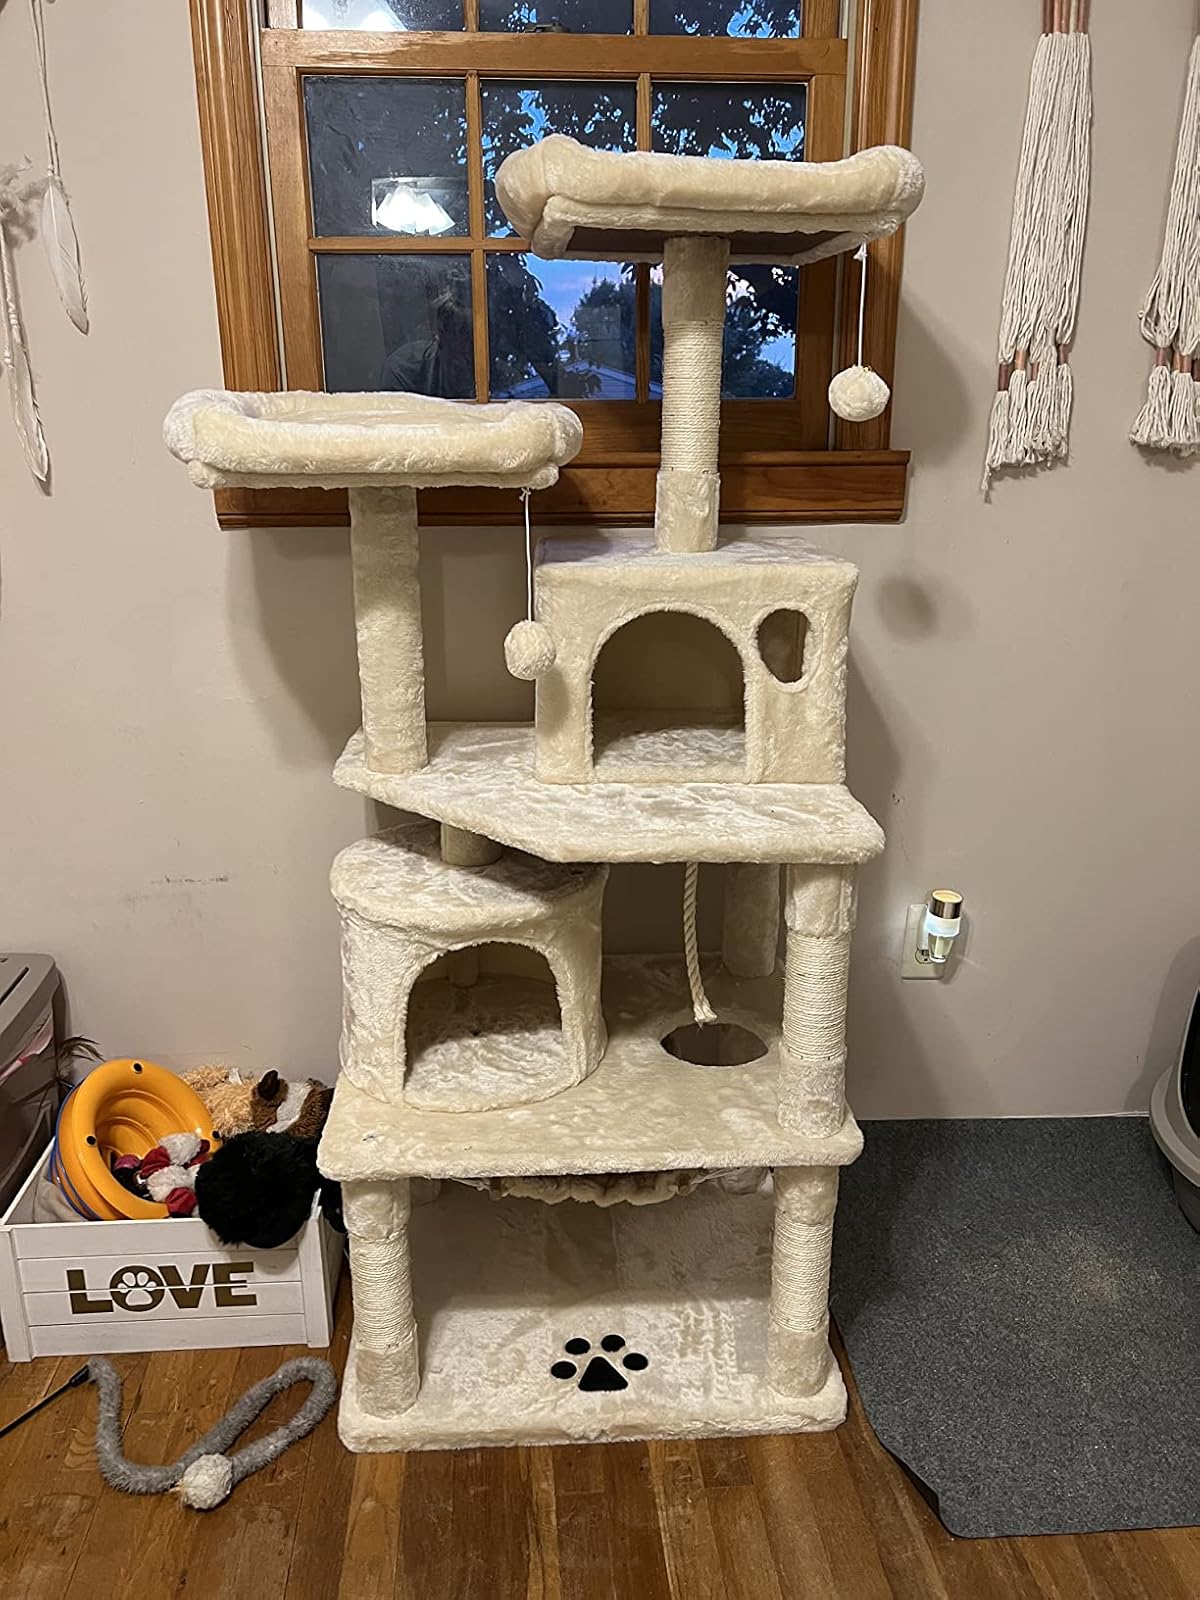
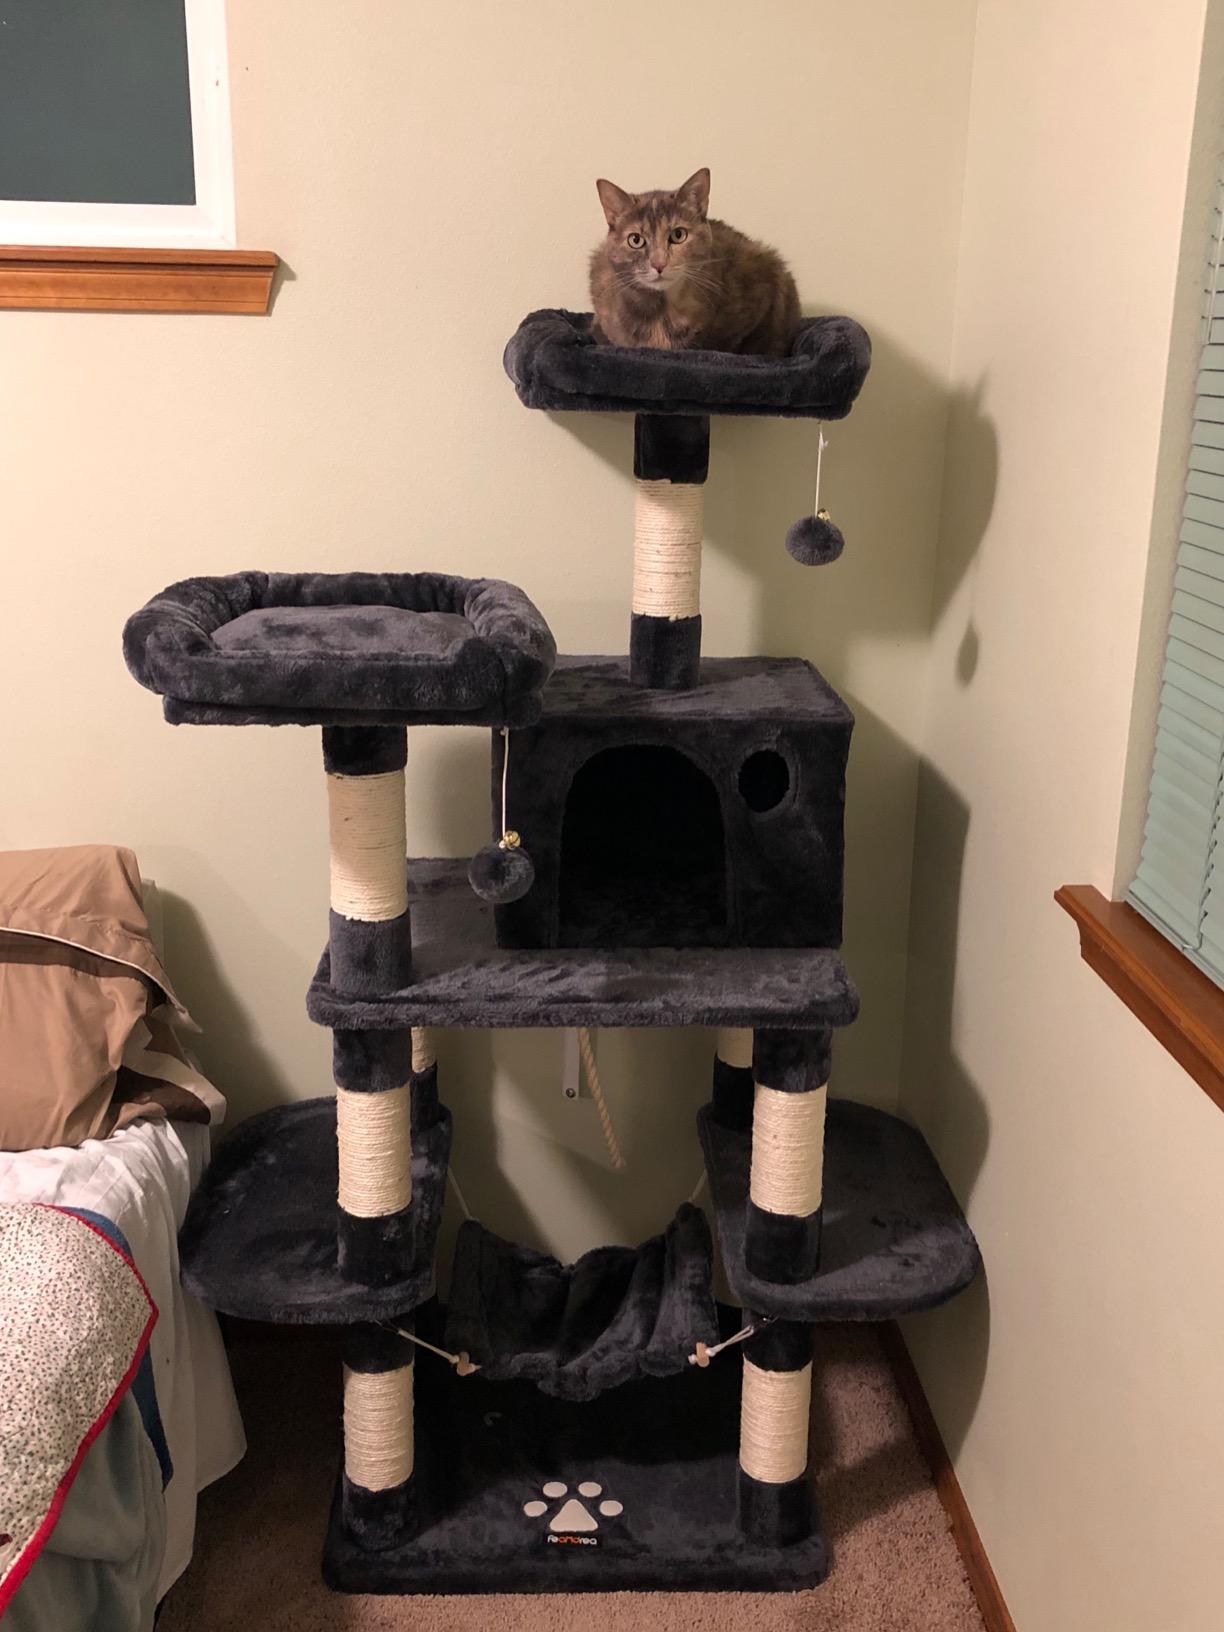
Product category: items_cat tree
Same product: no